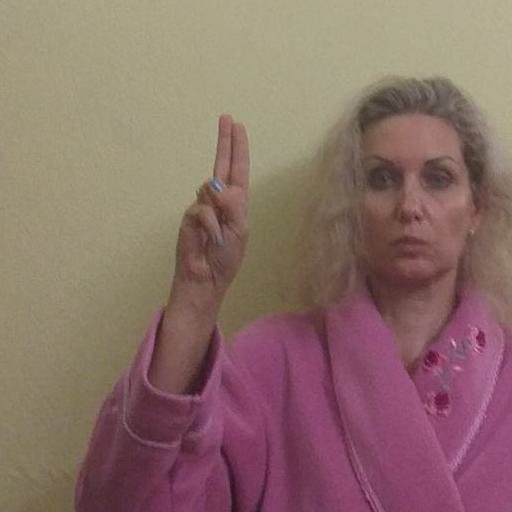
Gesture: two_up